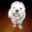
Label: dog